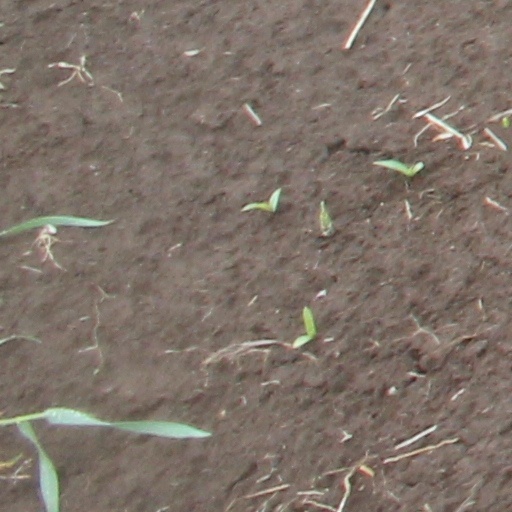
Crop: wheat